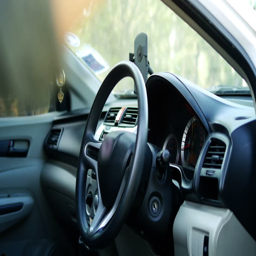
person gets into a car and drives away